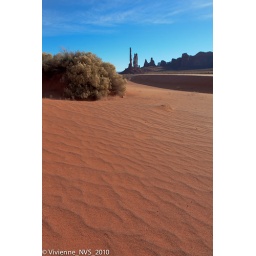
I suppose I should have zoomed in more on the rock formations, but I really liked the sand textures here.